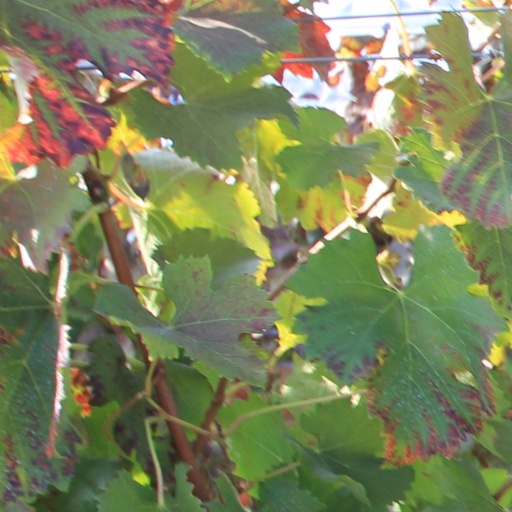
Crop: grape